Brazilian Navy

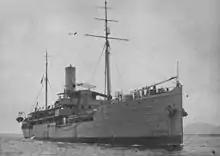
Military transport "Vital de Oliveira", sunk in 1942 by a German submarine

Despite U-boat operations in the region (centred in the Atlantic Narrows between Brazil and West Africa) beginning autumn 1940, only in the following year did this start to raise serious concern in Washington. This perceived threat caused the US to decide that the introduction of US forces along Brazil's coast would be valuable. After negotiations with Brazilian Foreign Minister Osvaldo Aranha (on behalf of dictator Getúlio Vargas), these were introduced in second half of 1941. Germany and Italy subsequently extended their submarine attacks to include Brazilian ships wherever they were, and from April 1942 were found in Brazilian waters. On 22 May 1942, the first Brazilian attack (although unsuccessful) was carried out by Brazilian Air Force aircraft on the . After a series of attacks on merchant vessels off the Brazilian coast by , Brazil officially entered the war on 22 August 1942, offering an important addition to the Allied strategic position in the South Atlantic.